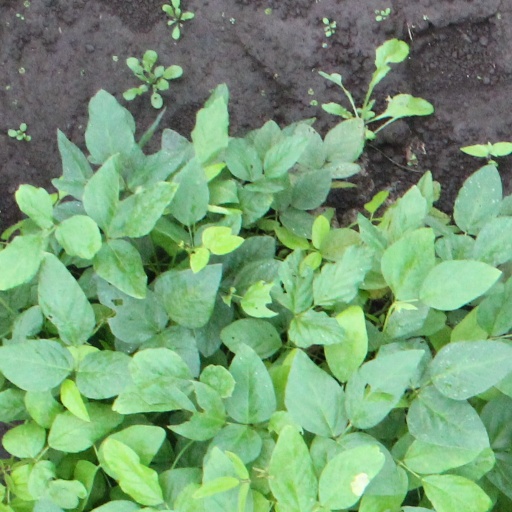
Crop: soybean